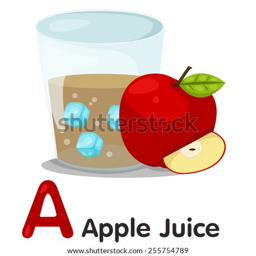
illustrator of a font apple juice